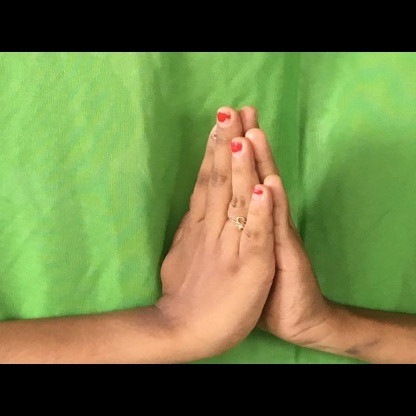
Mudra: Anjali